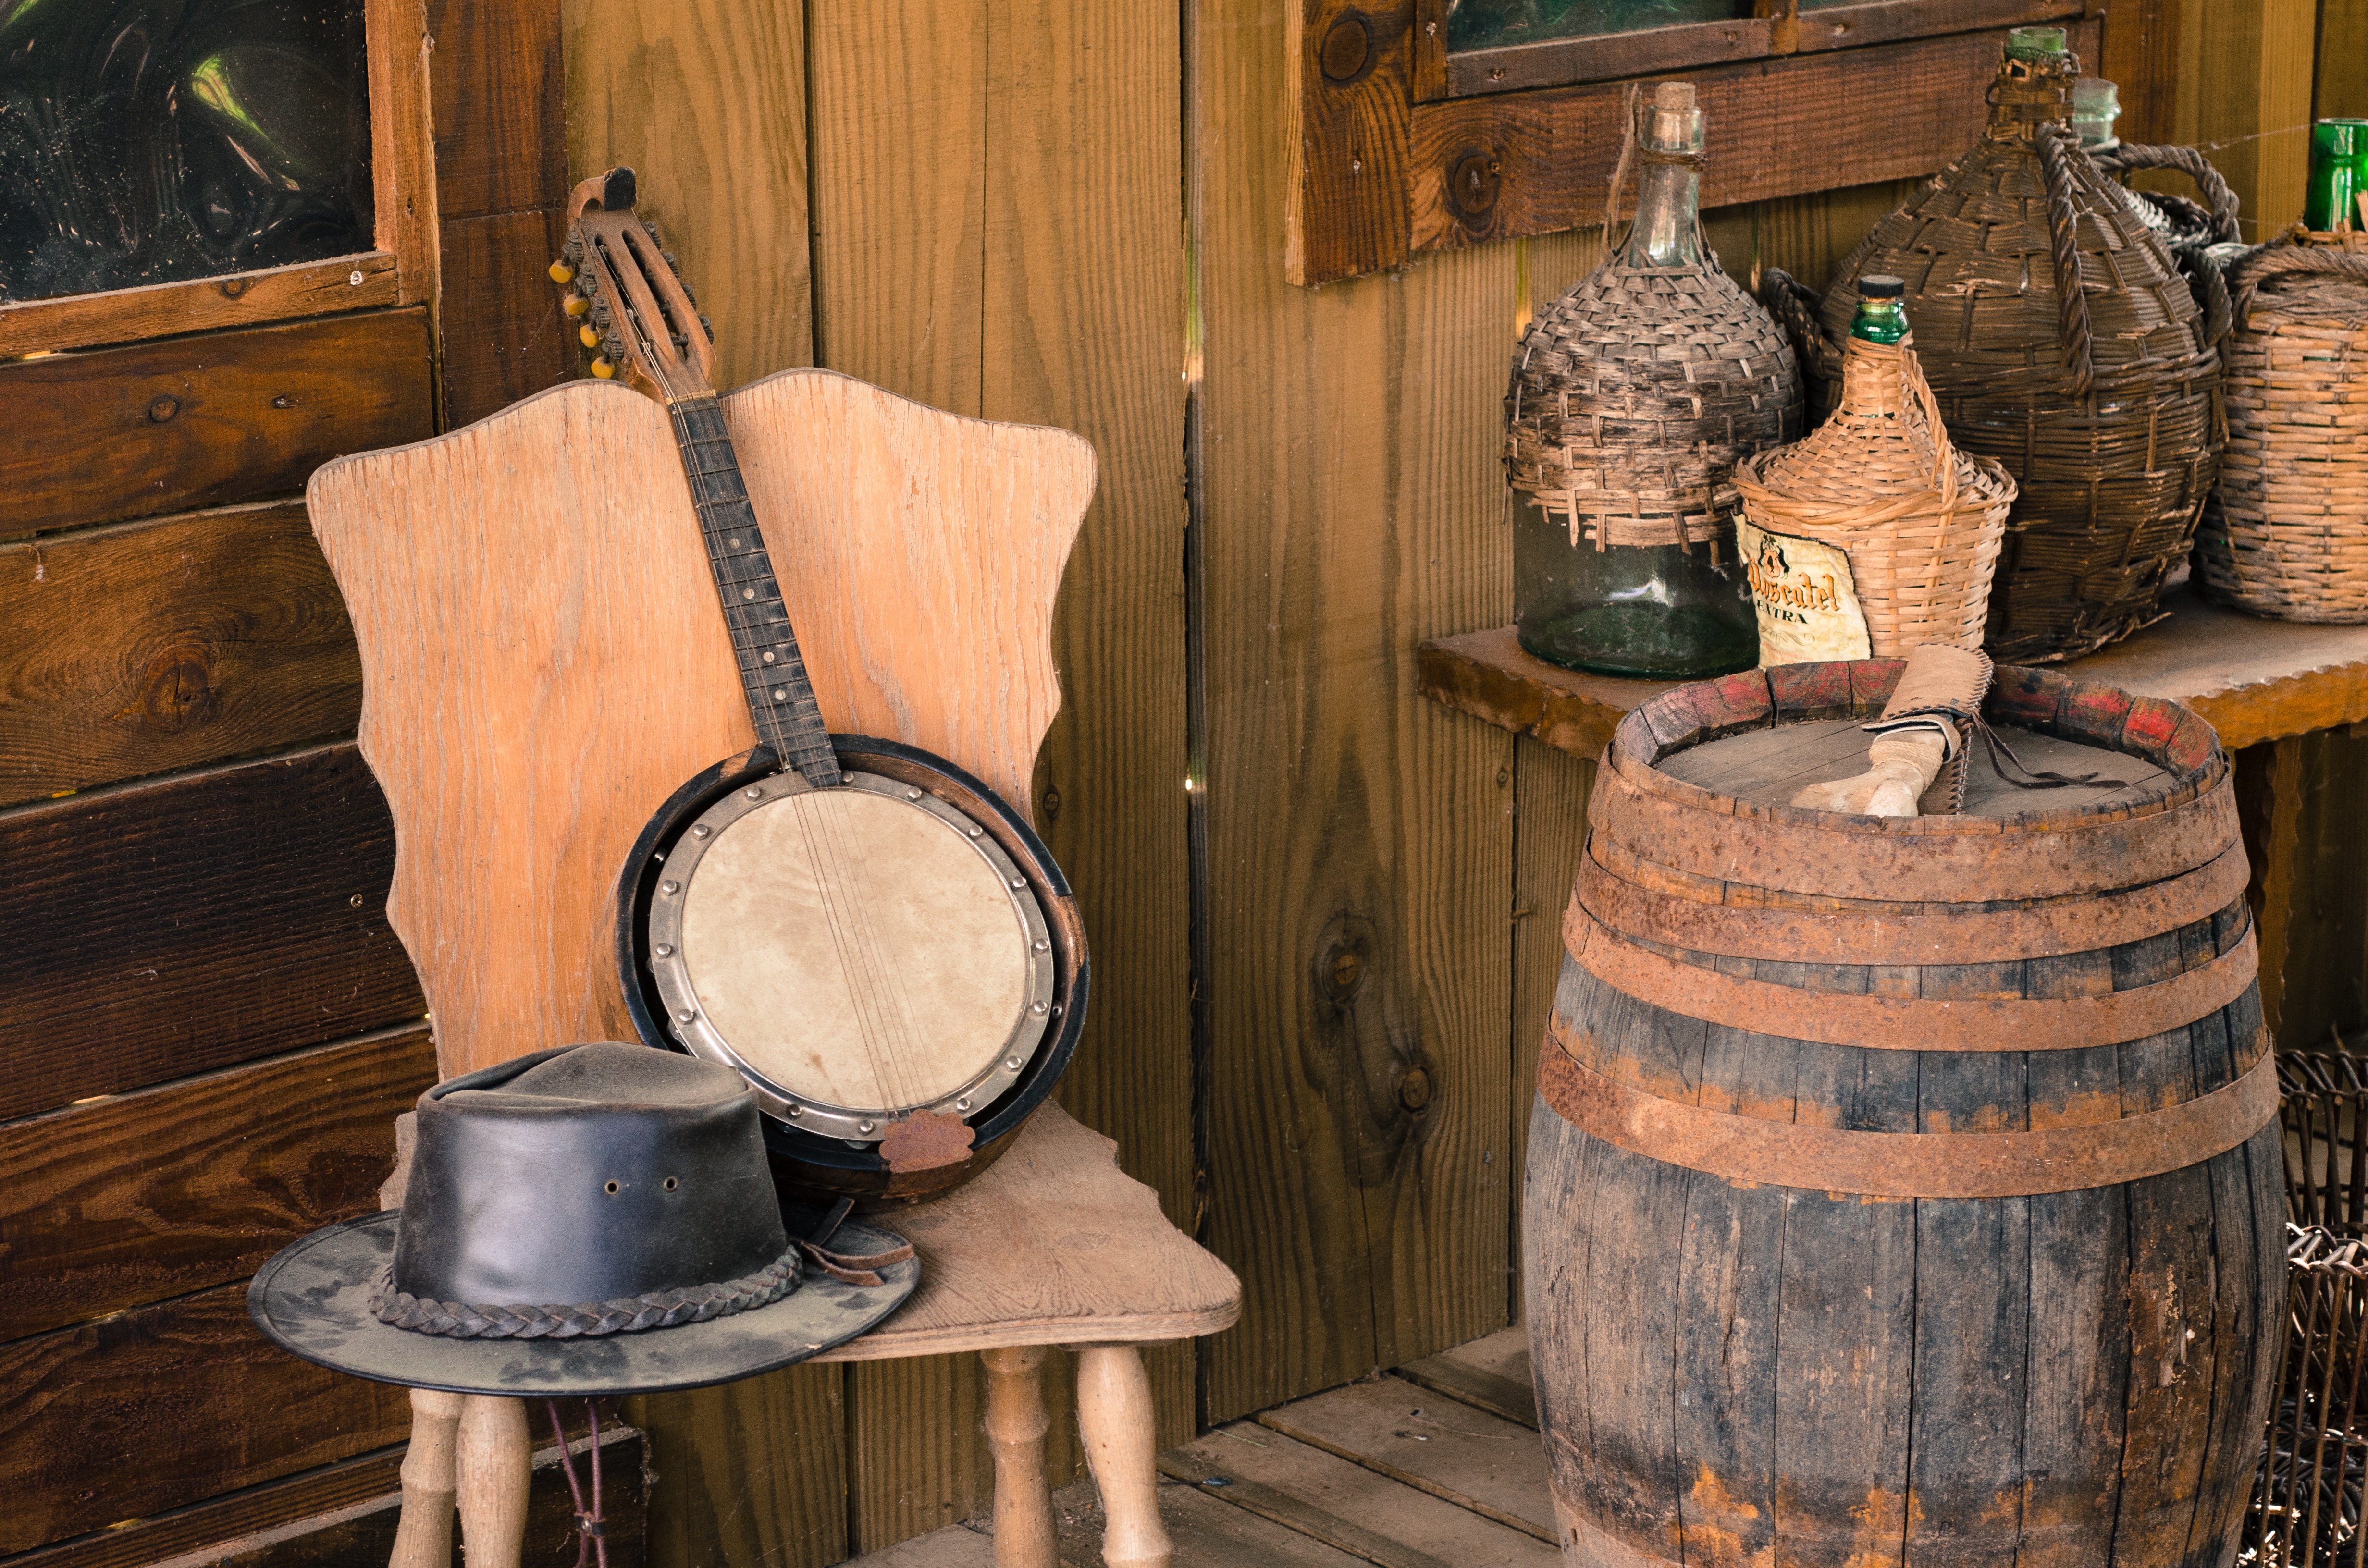
wood, field, prairie, country, porch, wild, usa, america, hat, drum, barrel, musical instrument, percussion, west, cowboy, scene, western, mugs, banjo, wild west, man made object, ancient history, plucked string instruments, skin head percussion instrument, hand drum